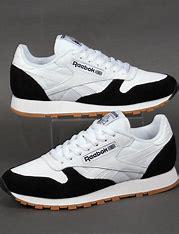
Brand: Reebok
Model: Classic Leather